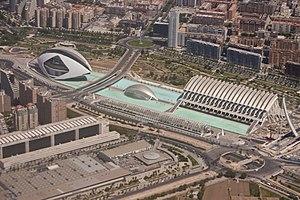
La Cité des arts et des sciences est un complexe culturel situé à Valence. C'est une entreprise publique appartenant à la Généralité valencienne.
Valence est une ville d'Espagne, située dans l'est du pays sur la côte méditerranéenne. Fondée en 138 av. J.-C. par le consul romain Decimus Junius Brutus Callaicus sous le nom de Valentia Edetanorum, Valence devient, au Moyen Âge, la capitale du royaume de Valence.